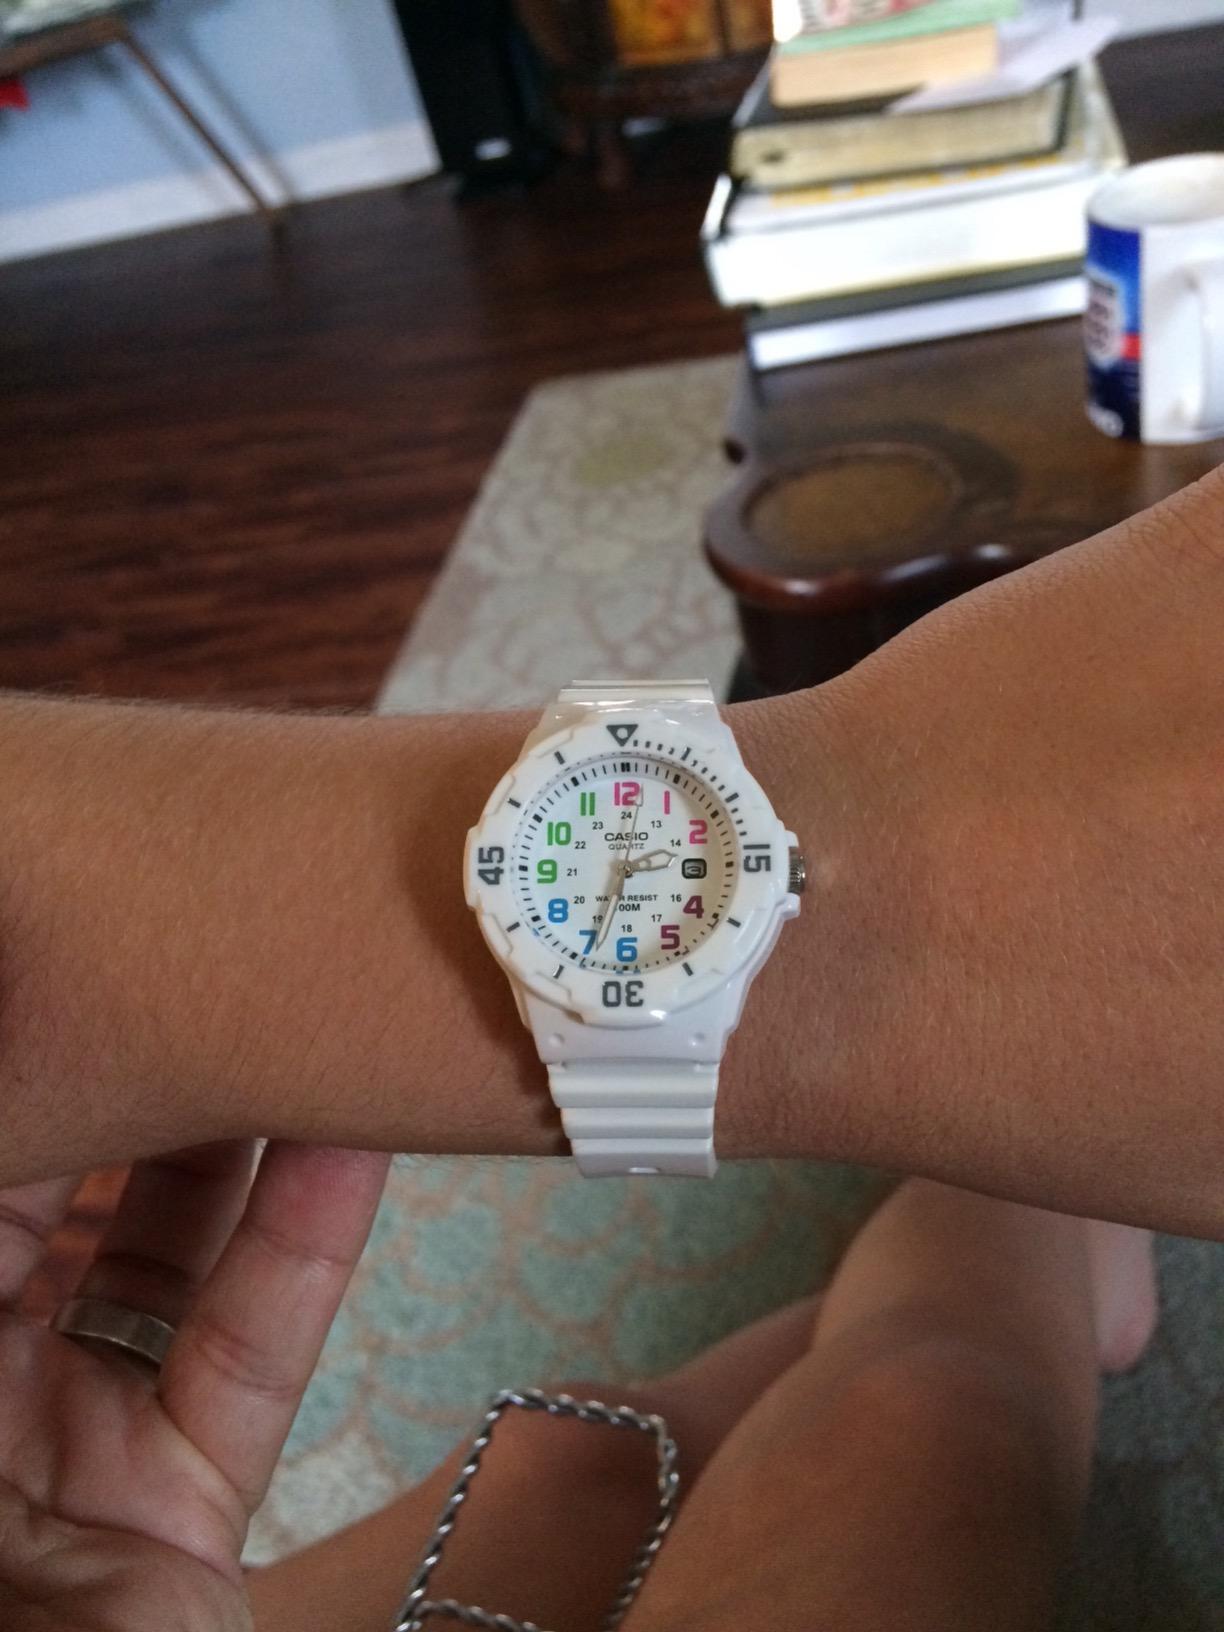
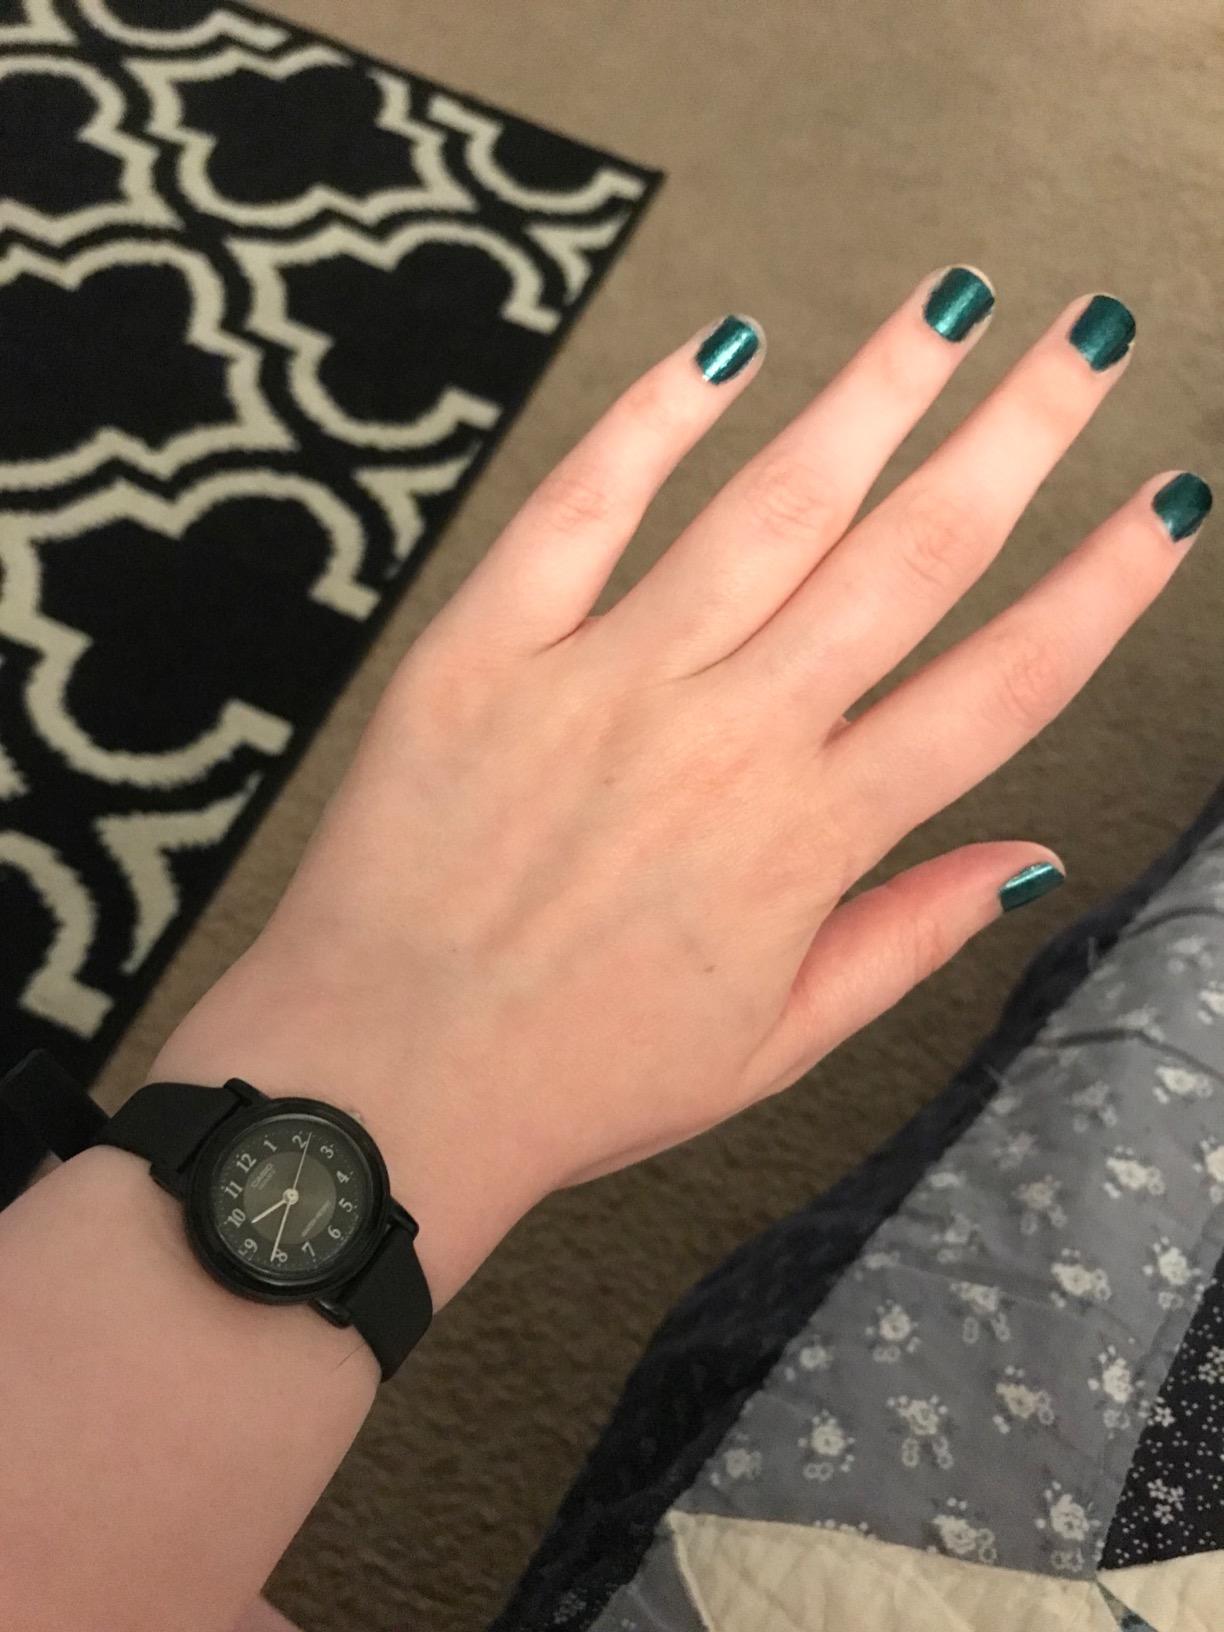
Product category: accessories_watch
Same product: no